UC Berkeley Extension

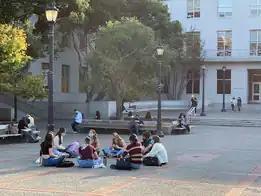

The University of California, Berkeley, Extension (UC Berkeley Extension) is the continuing education division of the University of California, Berkeley (UC Berkeley) campus. Founded in 1891, UC Berkeley Extension provides continuing education through self-supporting academic programs.